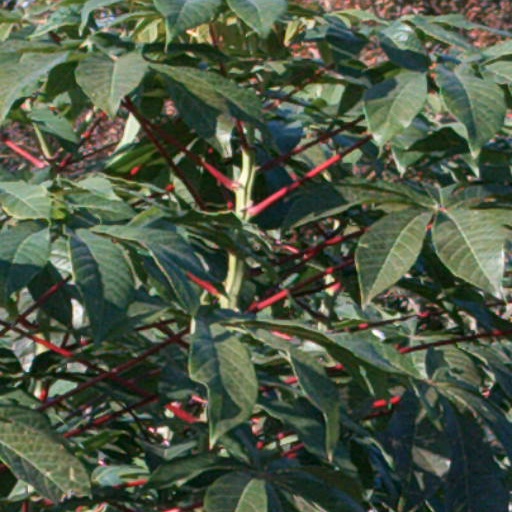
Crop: cassava